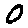
Label: 0